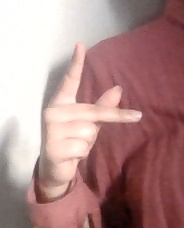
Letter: dha